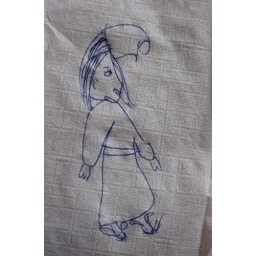
A girl in night clothes with bunny slippers